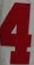
Number: 4